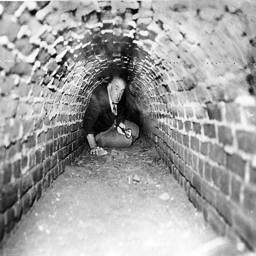
discovering the old tunnels under person